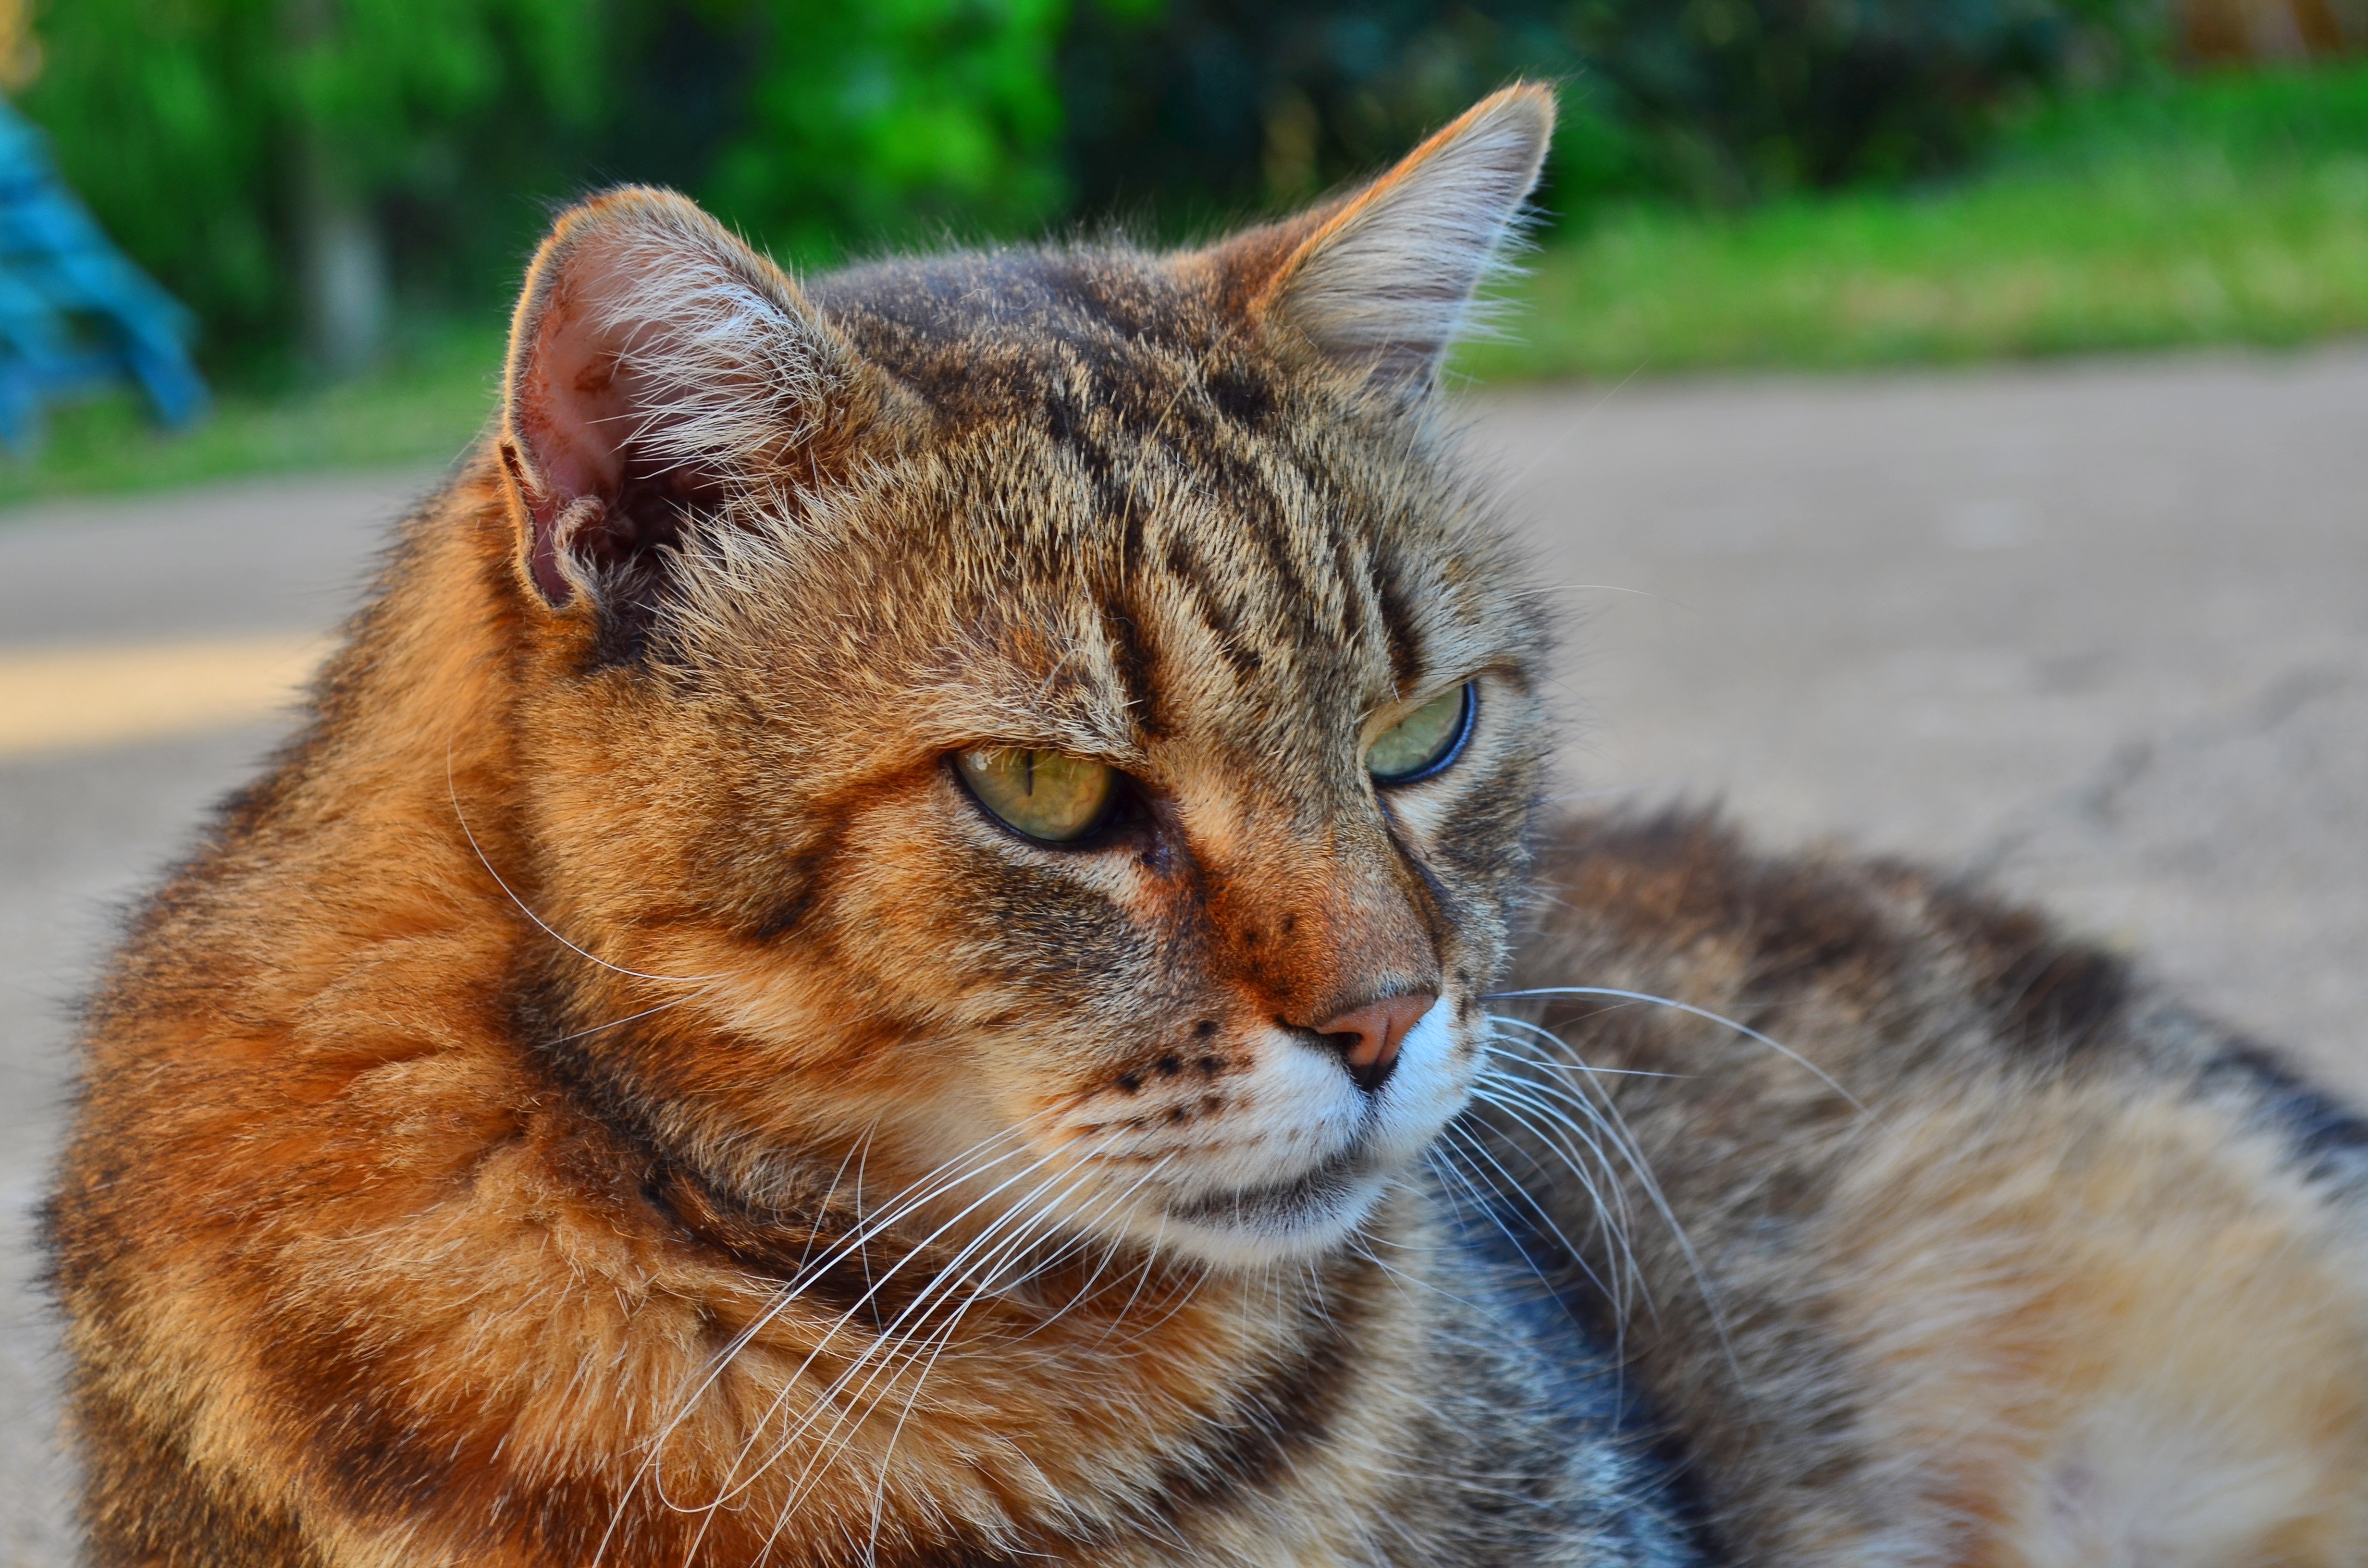
nature, puppy, animal, pet, cat, feline, mammal, fauna, close up, cats, whiskers, animals, vertebrate, felines, domestic cat, cat face, portrait of cat, tabby cat, muzzle cat, bengal, european shorthair, wild cat, small to medium sized cats, cat like mammal, domestic short haired cat, pixie bob, rusty spotted cat, toyger